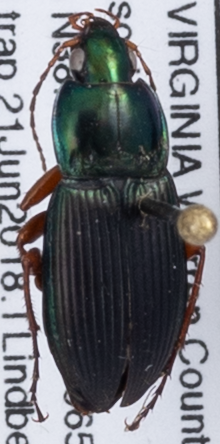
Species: Poecilus lucublandus
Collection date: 2018-06-21
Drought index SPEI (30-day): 1.85
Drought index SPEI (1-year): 0.776
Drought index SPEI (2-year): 0.944